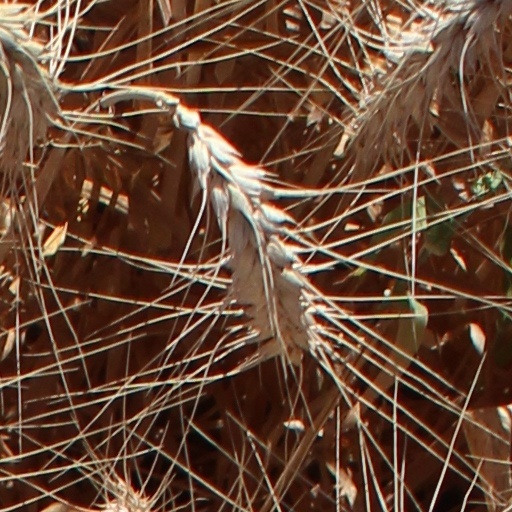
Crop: wheat